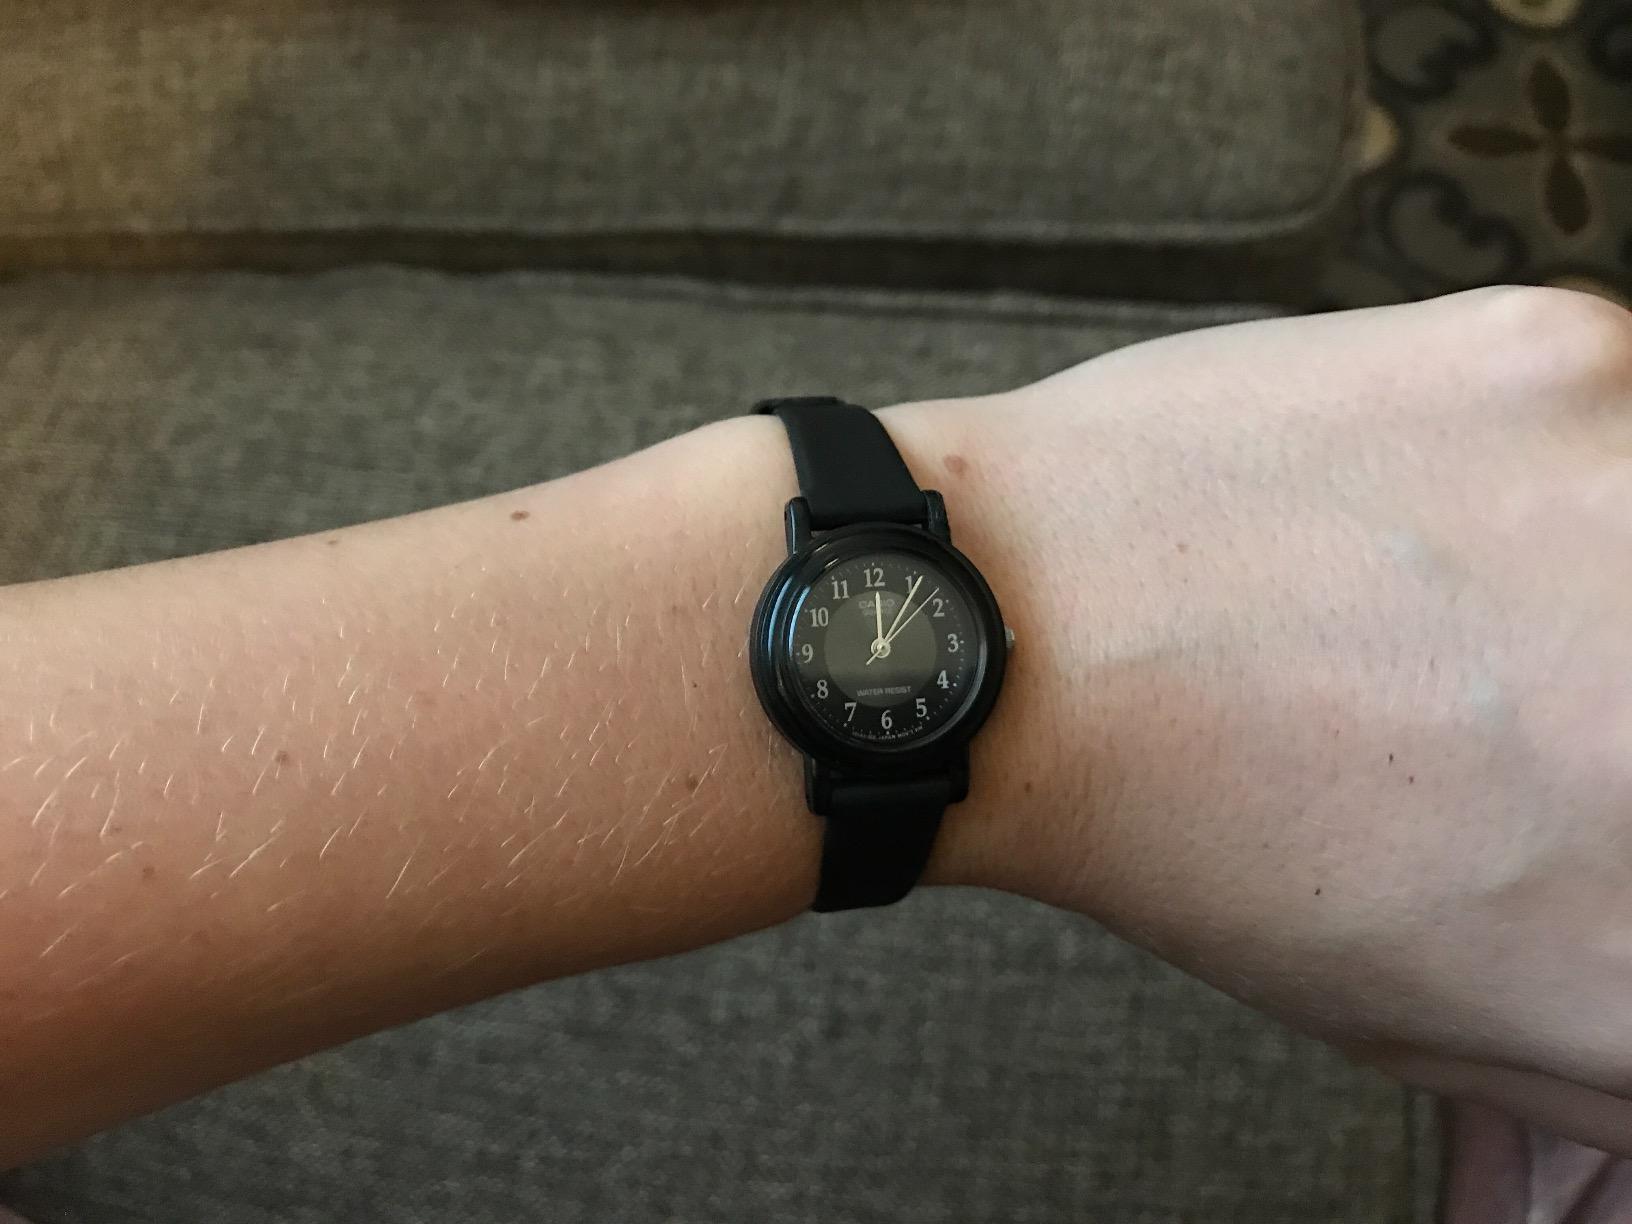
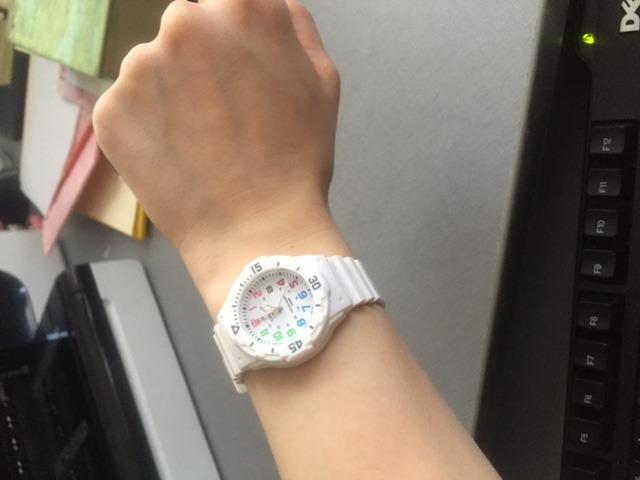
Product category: accessories_watch
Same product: no